Toby Meltzer

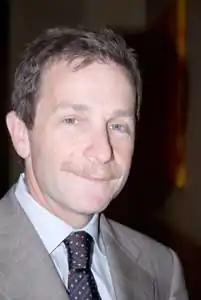

Toby R. Meltzer (born September 19, 1957) is an American plastic and reconstructive surgeon. Meltzer specializes in sex reassignment surgery male-to-female, sex reassignment surgery female-to-male, and facial feminization surgery. In the 1990s, Meltzer pioneered the neovaginal construction technique that increased the ability of the neoclitoris to feel sensations. According to his website, Meltzer performs 2-4 vaginoplasties a week, and that he has performed over 3000 male and female sexual reassignment (SRS) surgeries. Joan Roughgarden called Meltzer one of the leading surgeons in this specialized field. He practices in Scottsdale, Arizona.